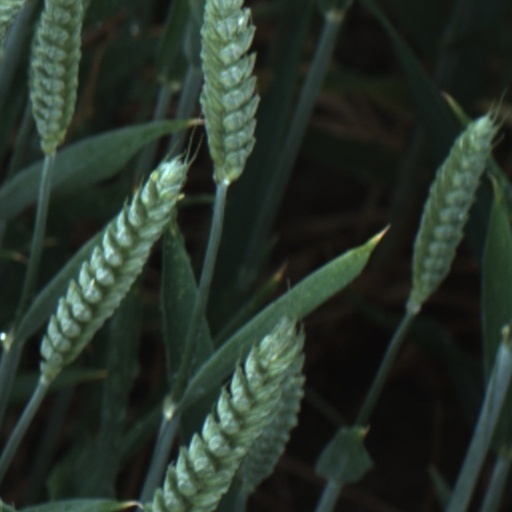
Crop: wheat